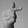
ASL letter: T